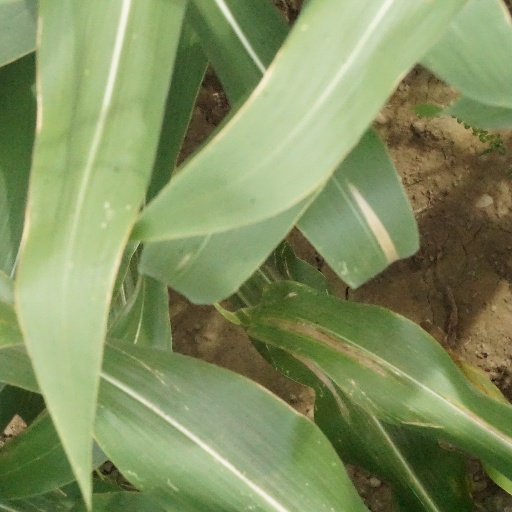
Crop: maize; corn